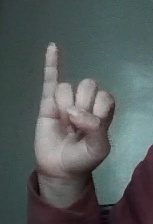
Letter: meem